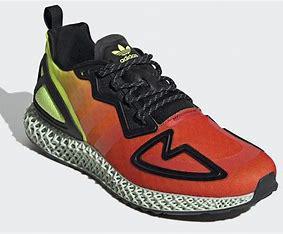
Brand: Adidas
Model: ZX 2K